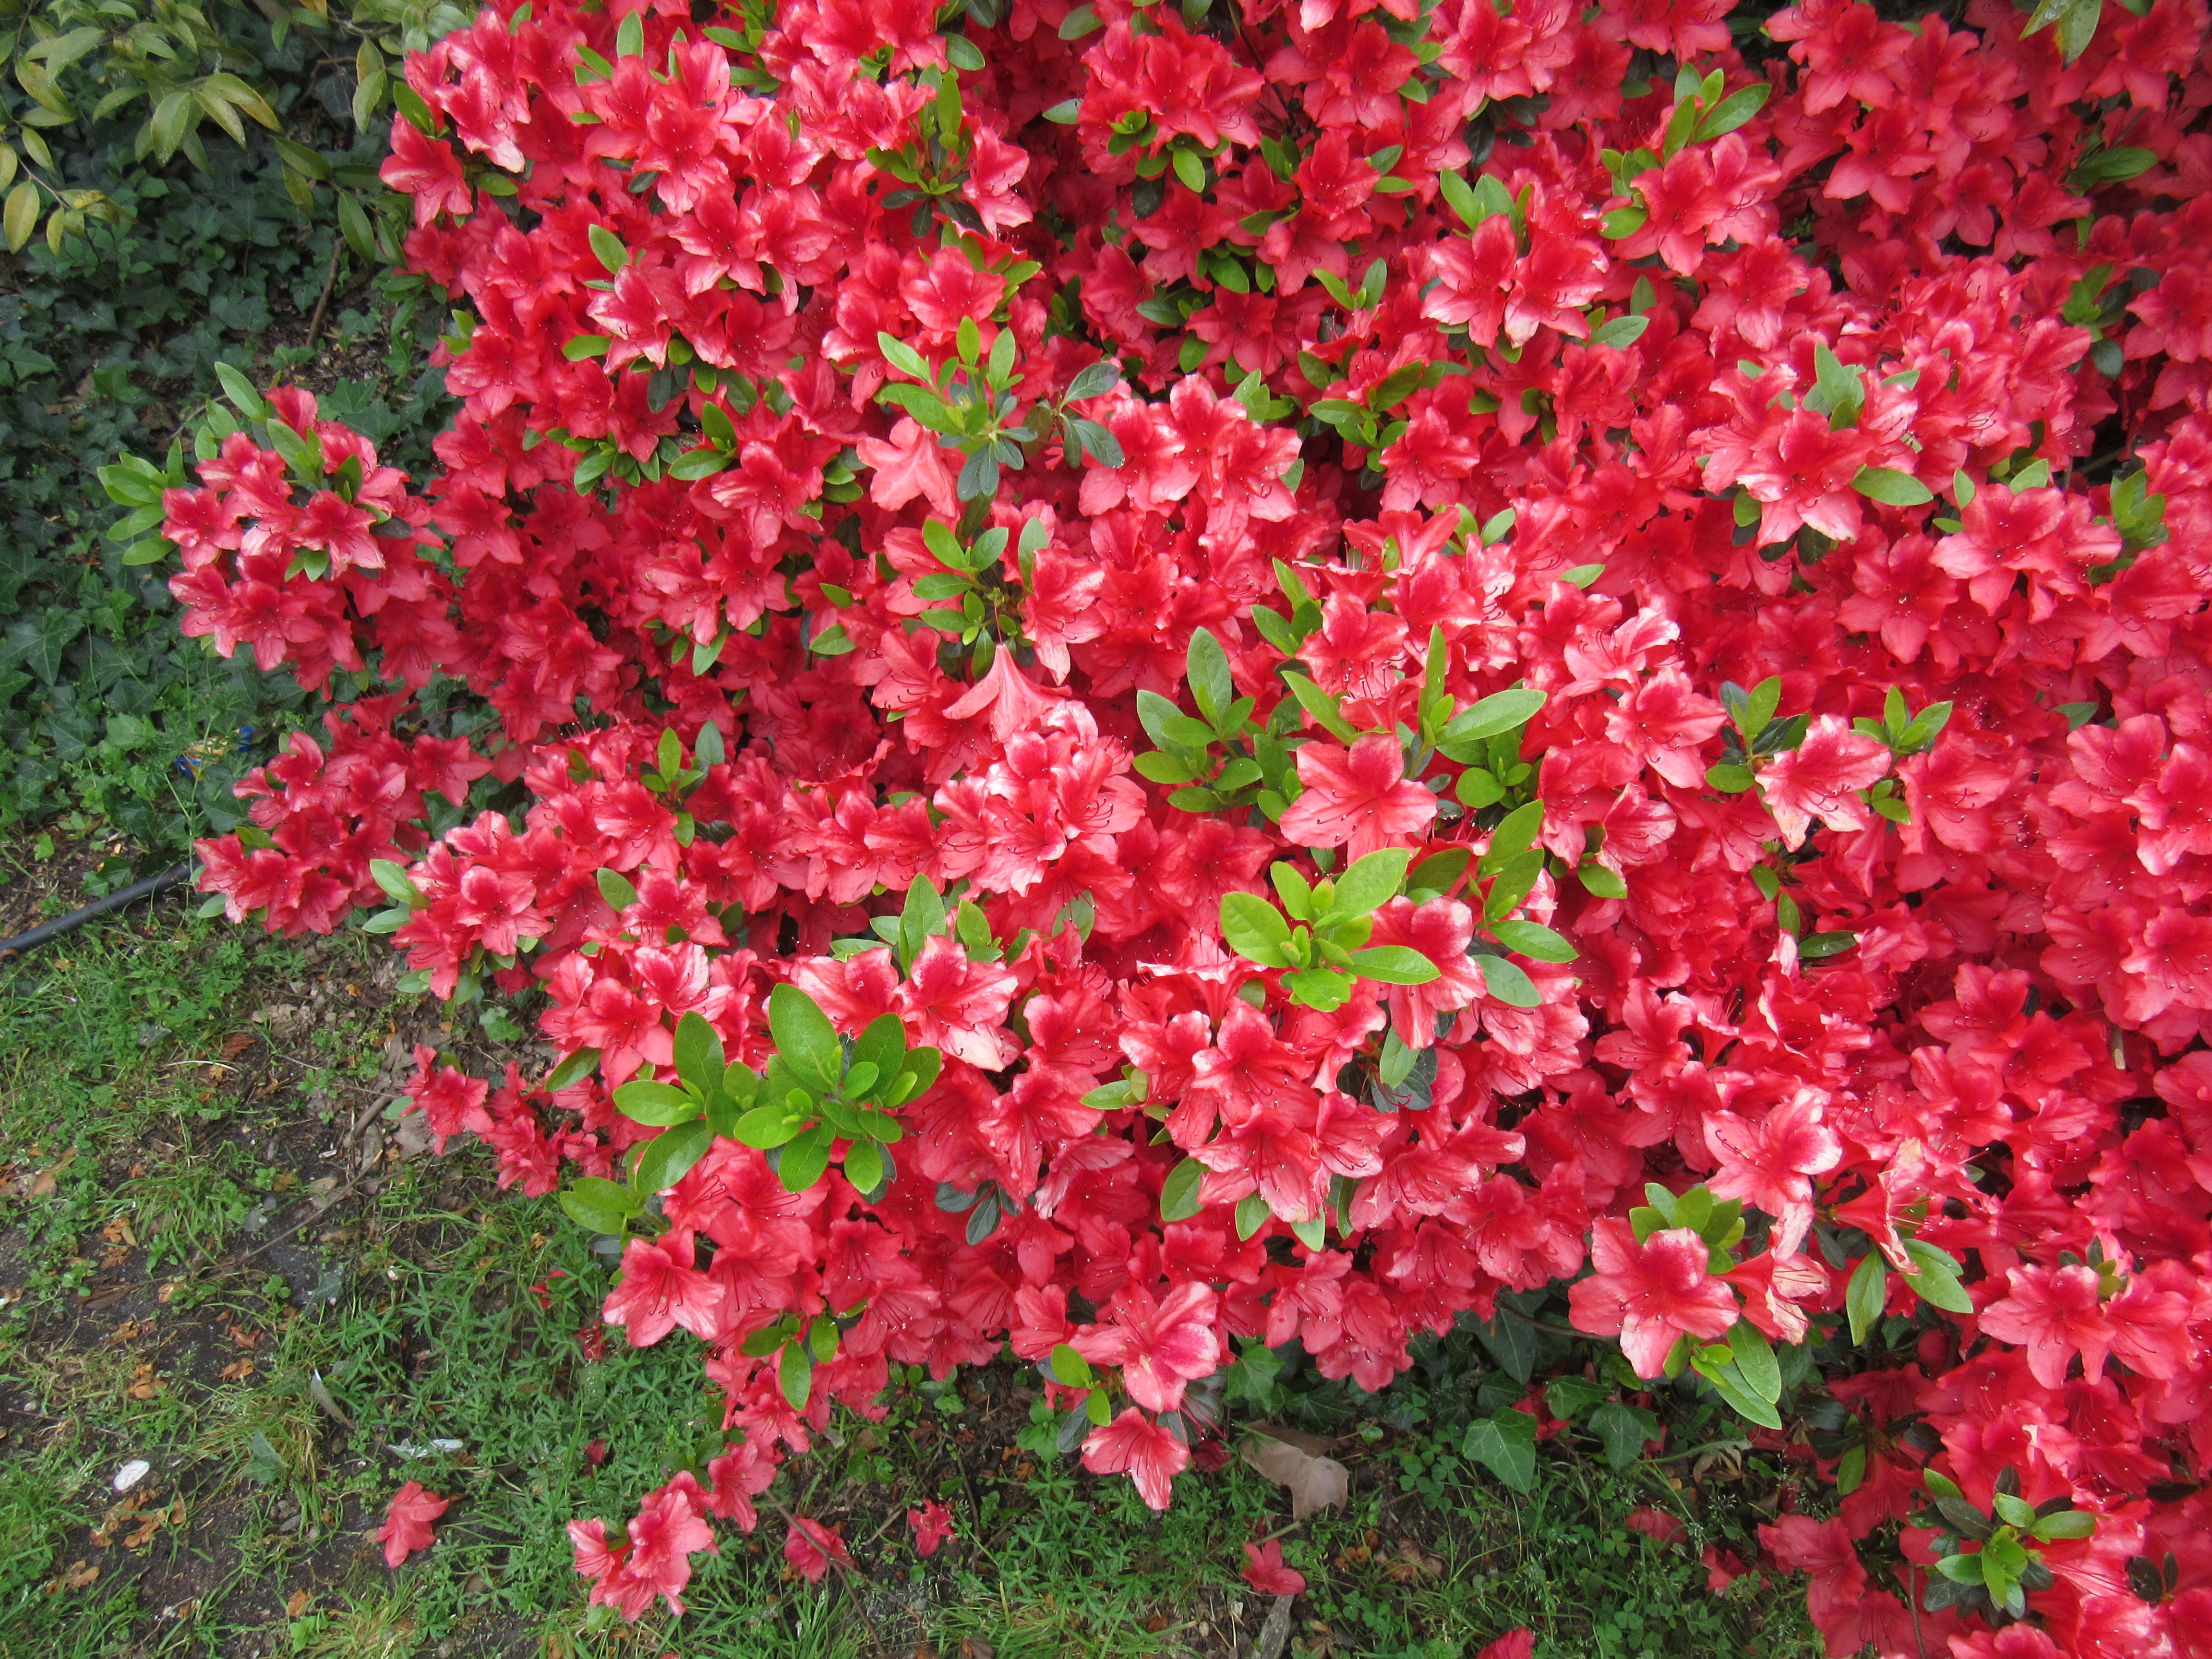
plant, flower, spring, garden, shrub, rhododendron, azalea, pink flowers, flowering plant, annual plant, woody plant, land plant